Lake Victoria

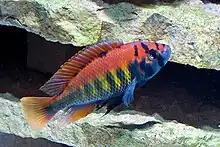
Unlike many other Lake Victoria cichlids, "Haplochromis nyererei" remains common. Compared to several other cichlids, its eyes are particularly sensitive to light, especially red, which is less affected by the decrease in water clarity caused by eutrophication than short wavelength colors

Lake Victoria formerly was very rich in fish, including many endemics, but a high percentage of these became extinct since the 1940s. The main group in Lake Victoria is the haplochromine cichlids ("Haplochromis" "sensu lato") with more than 500 species, almost all endemic, and including an estimated 300 that still are undescribed. This is far more species of fish than any other lake in the world, except Lake Malawi. These are the result of a rapid adaptive radiation in the last circa 15,000 years. Their extraordinary diversity and speed of evolution have been the subjects for many scientists studying the forces that drive the richness of life everywhere. The Victoria haplochromines are part of an older group of more than 700 closely related species, also including those of several smaller lakes in the region, notably Kyoga, Edward–George, Albert, and Kivu.